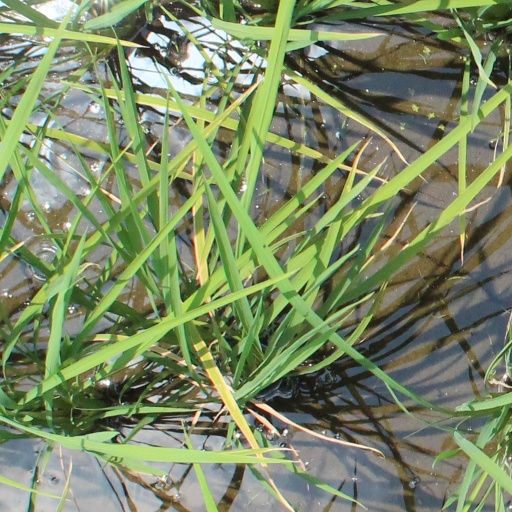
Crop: rice